Nate Thompson

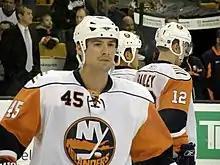
Thompson with the New York Islanders in November 2008.

On October 8, 2008, just before the start of the 2008-09 NHL season, The Islanders claimed Thompson off of waivers and added him to their NHL roster; defenseman Brett Skinner was reassigned to the AHL Bridgeport Sound Tigers to make room for Thompson. He scored his first NHL goal in his 16th career game, a short-handed shot past Henrik Lundqvist that opened up scoring for a 2-1 victory over the New York Rangers on November 4. Thompson's season was hindered by injury. First, a groin injury suffered in a game against the Atlanta Thrashers at the start of November sidelined Thompson for a number of weeks. Two months later, Thompson missed 12 games with a fractured ankle, returning on January 14. Less than a month later, Thompson suffered a shoulder injury with an anticipated recovery time of four to six weeks.